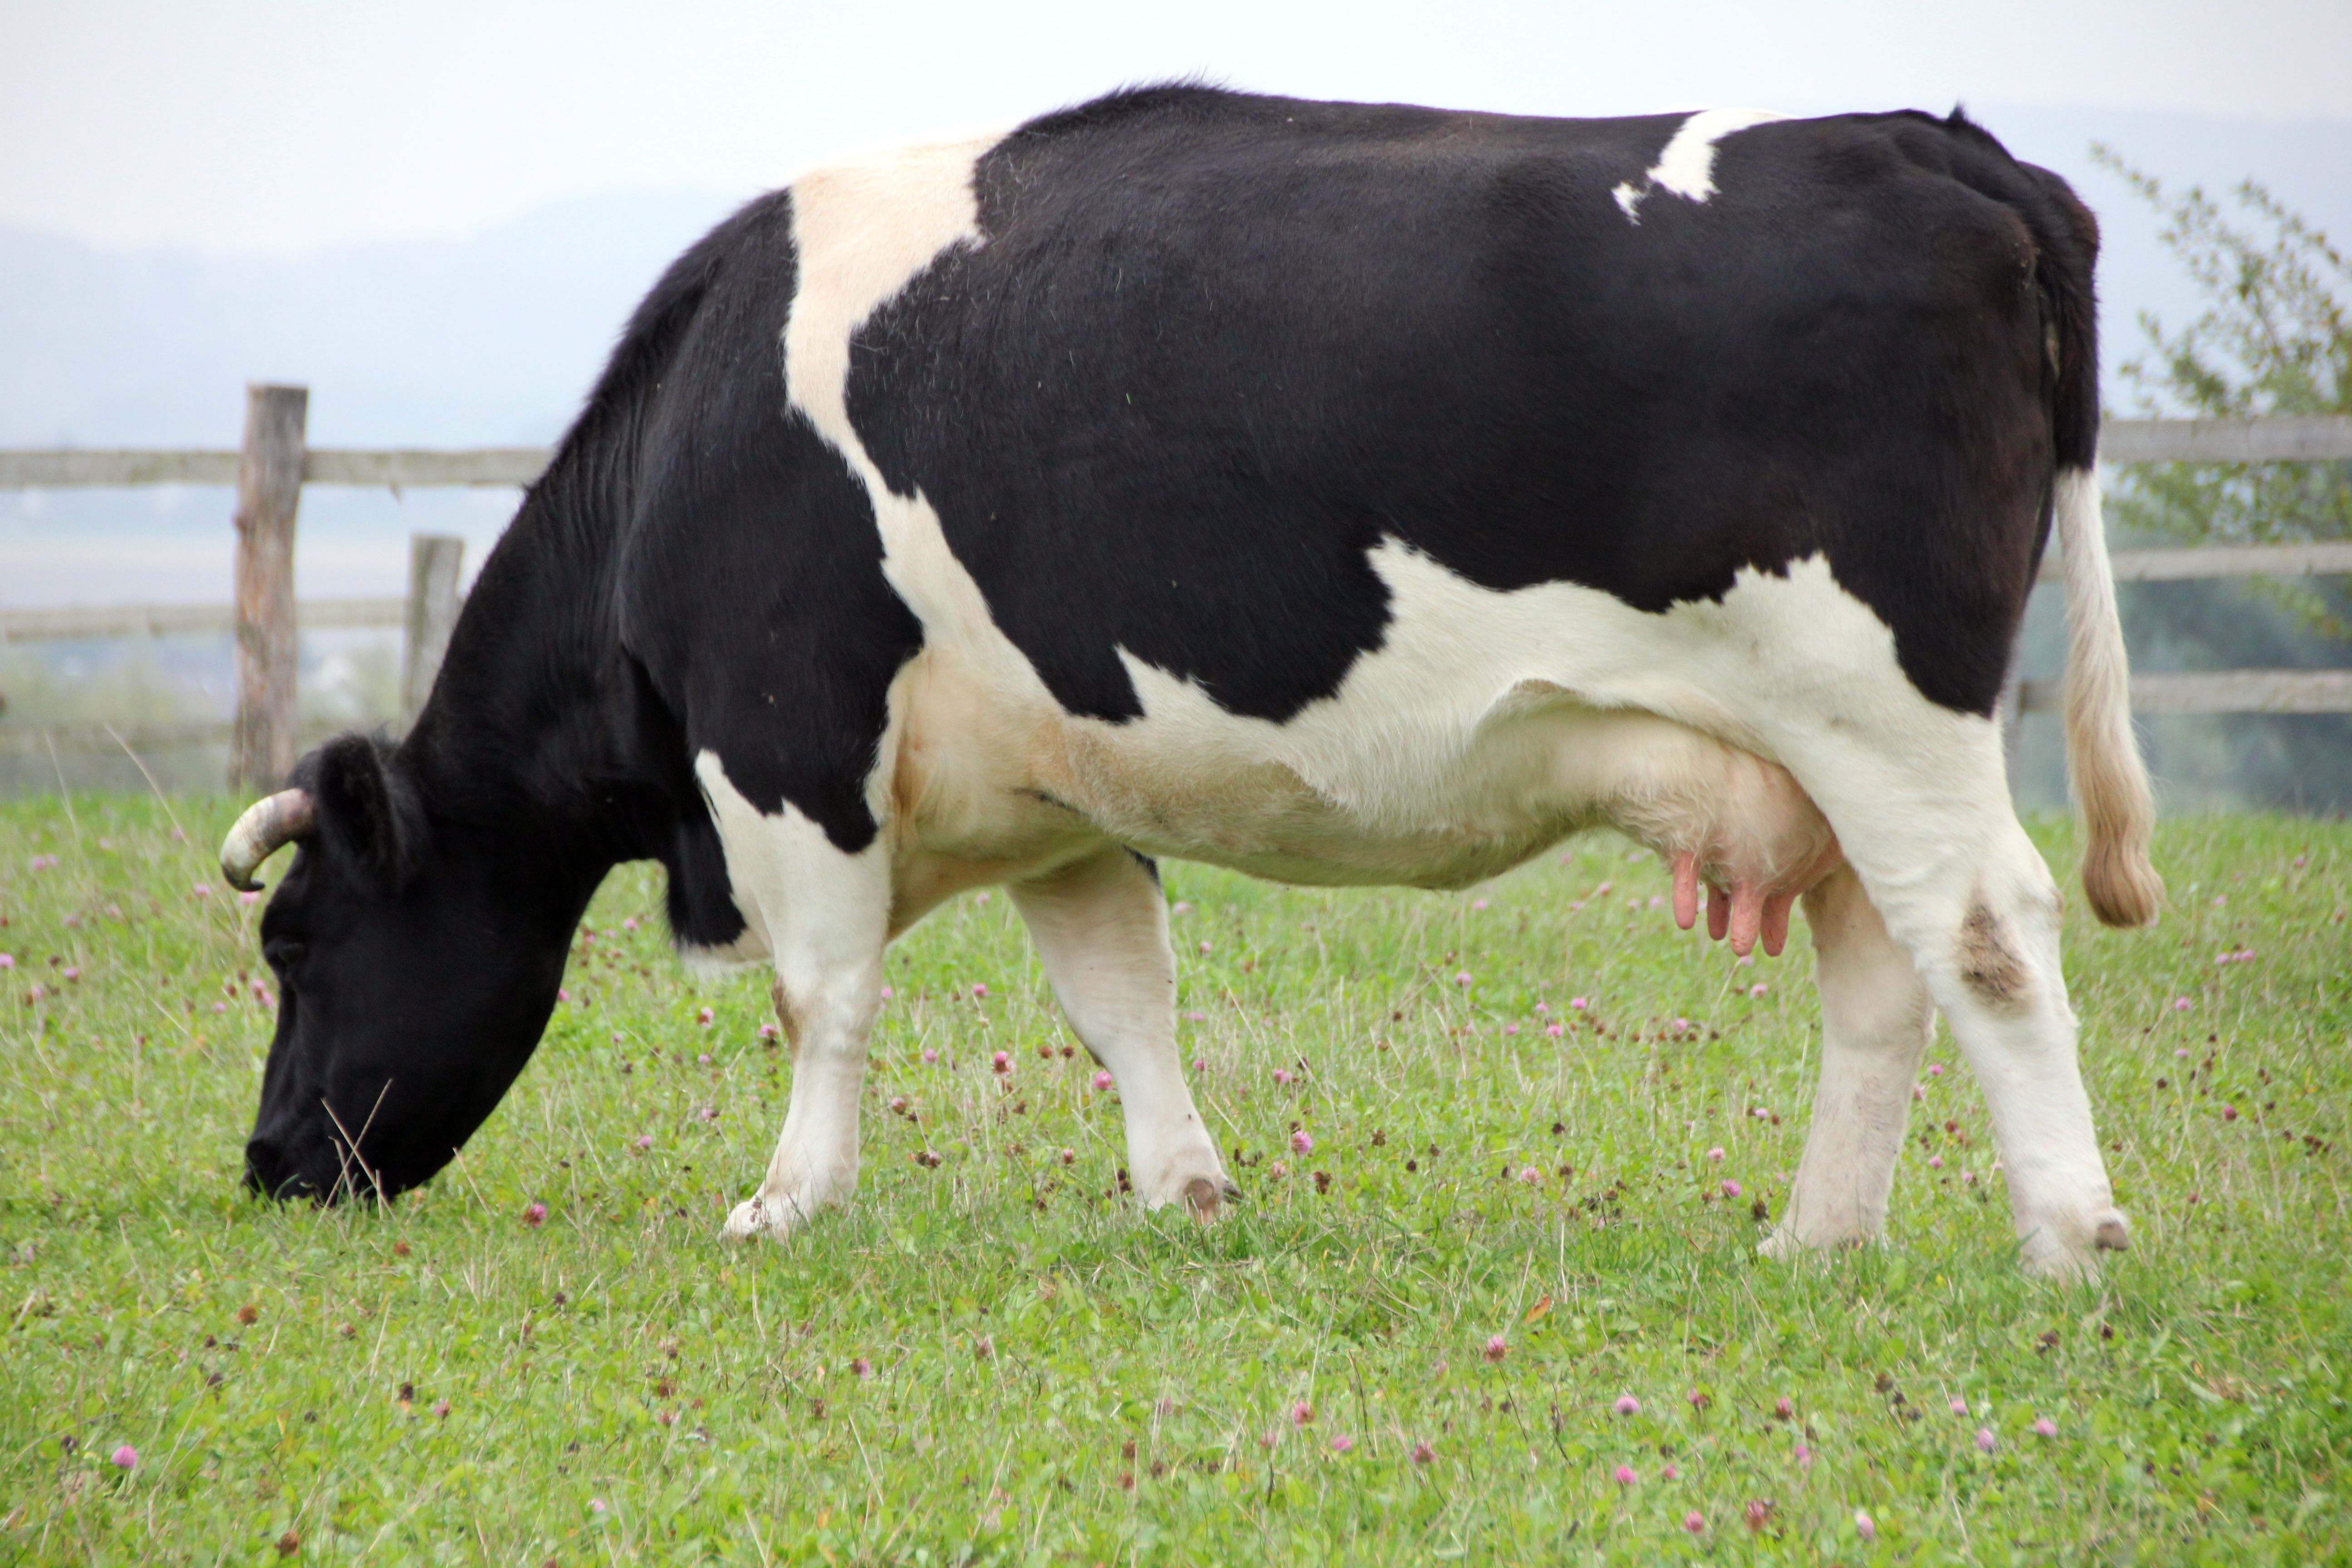
grass, black and white, field, farm, meadow, animal, cow, pasture, grazing, mammal, eat, graze, bull, spotted, dairy, dairy cow, cattle like mammal, cow goat family